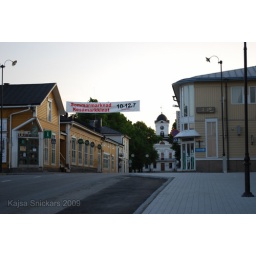
Wooden house surroundings, tourist office is located in the yellow Corner house